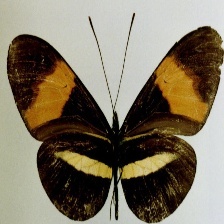
Species: RED POSTMAN
Butterfly family (ImageNet category): monarch